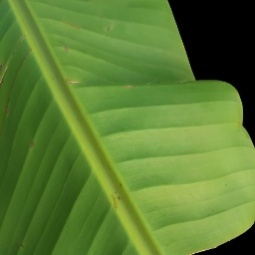
Label: Healthy